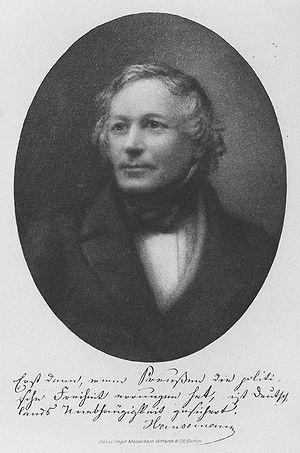
David Justus Ludwig Hansemann est un marchand et banquier. Au départ dans le commerce de la laine, il promeut la construction de chemin de fer et fonde des assurances et des banques, dont la société Disconto, l'un des plus importants établissements de crédit allemands du XIXᵉ siècle et du début du XXᵉ siècle. Hansemann est l'un des hommes politiques libéraux les plus connus en Rhénanie prussienne et initie entre autres la réunion d'Heppenheim. En 1848 il est, en tant que ministre des Finances, l'un des hommes politiques de premier plan du gouvernement de mars prussien.